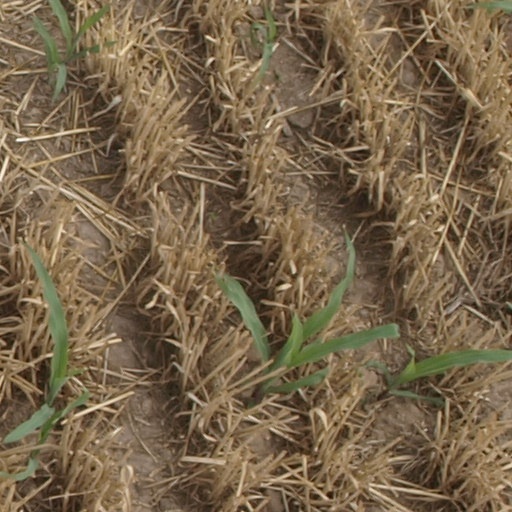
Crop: maize; corn